Lezáun – Lezaun

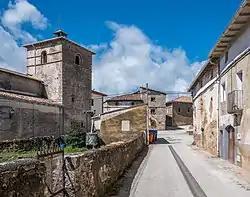
Lezaun, village houses and the church, Navarre, Spain

Lezáun is a town and municipality located in the province and autonomous community of Navarre, northern Spain.